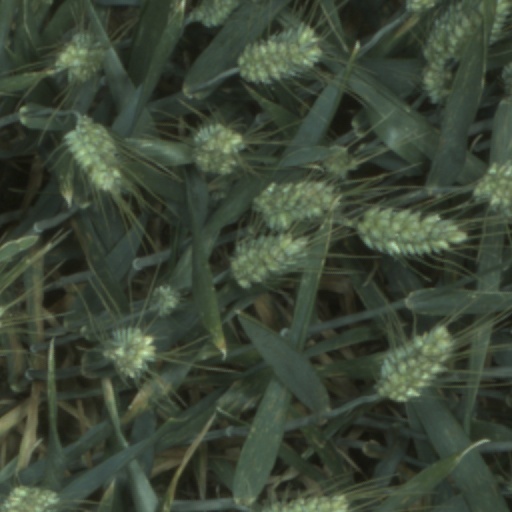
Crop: wheat